Privilege Style

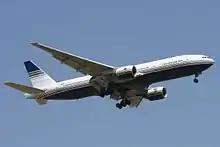
Privilege Style Boeing 777-200ER

According to the airline, its VIP customers include several Spanish companies and also teams from Spain's first football league. In June and July 2014, Privilege Style operated Finnair's flights from Helsinki to New York-JFK while one of Finnair's A330s was out of service for extended maintenance. The same happened again in December 2015. In the summer of 2015, the airline leased its Boeing 767-300ER to El Al. As of June 2016, all of Privilege Style's aircraft were operating for El Al, except the 767 which currently operates for Condor Flugdienst.